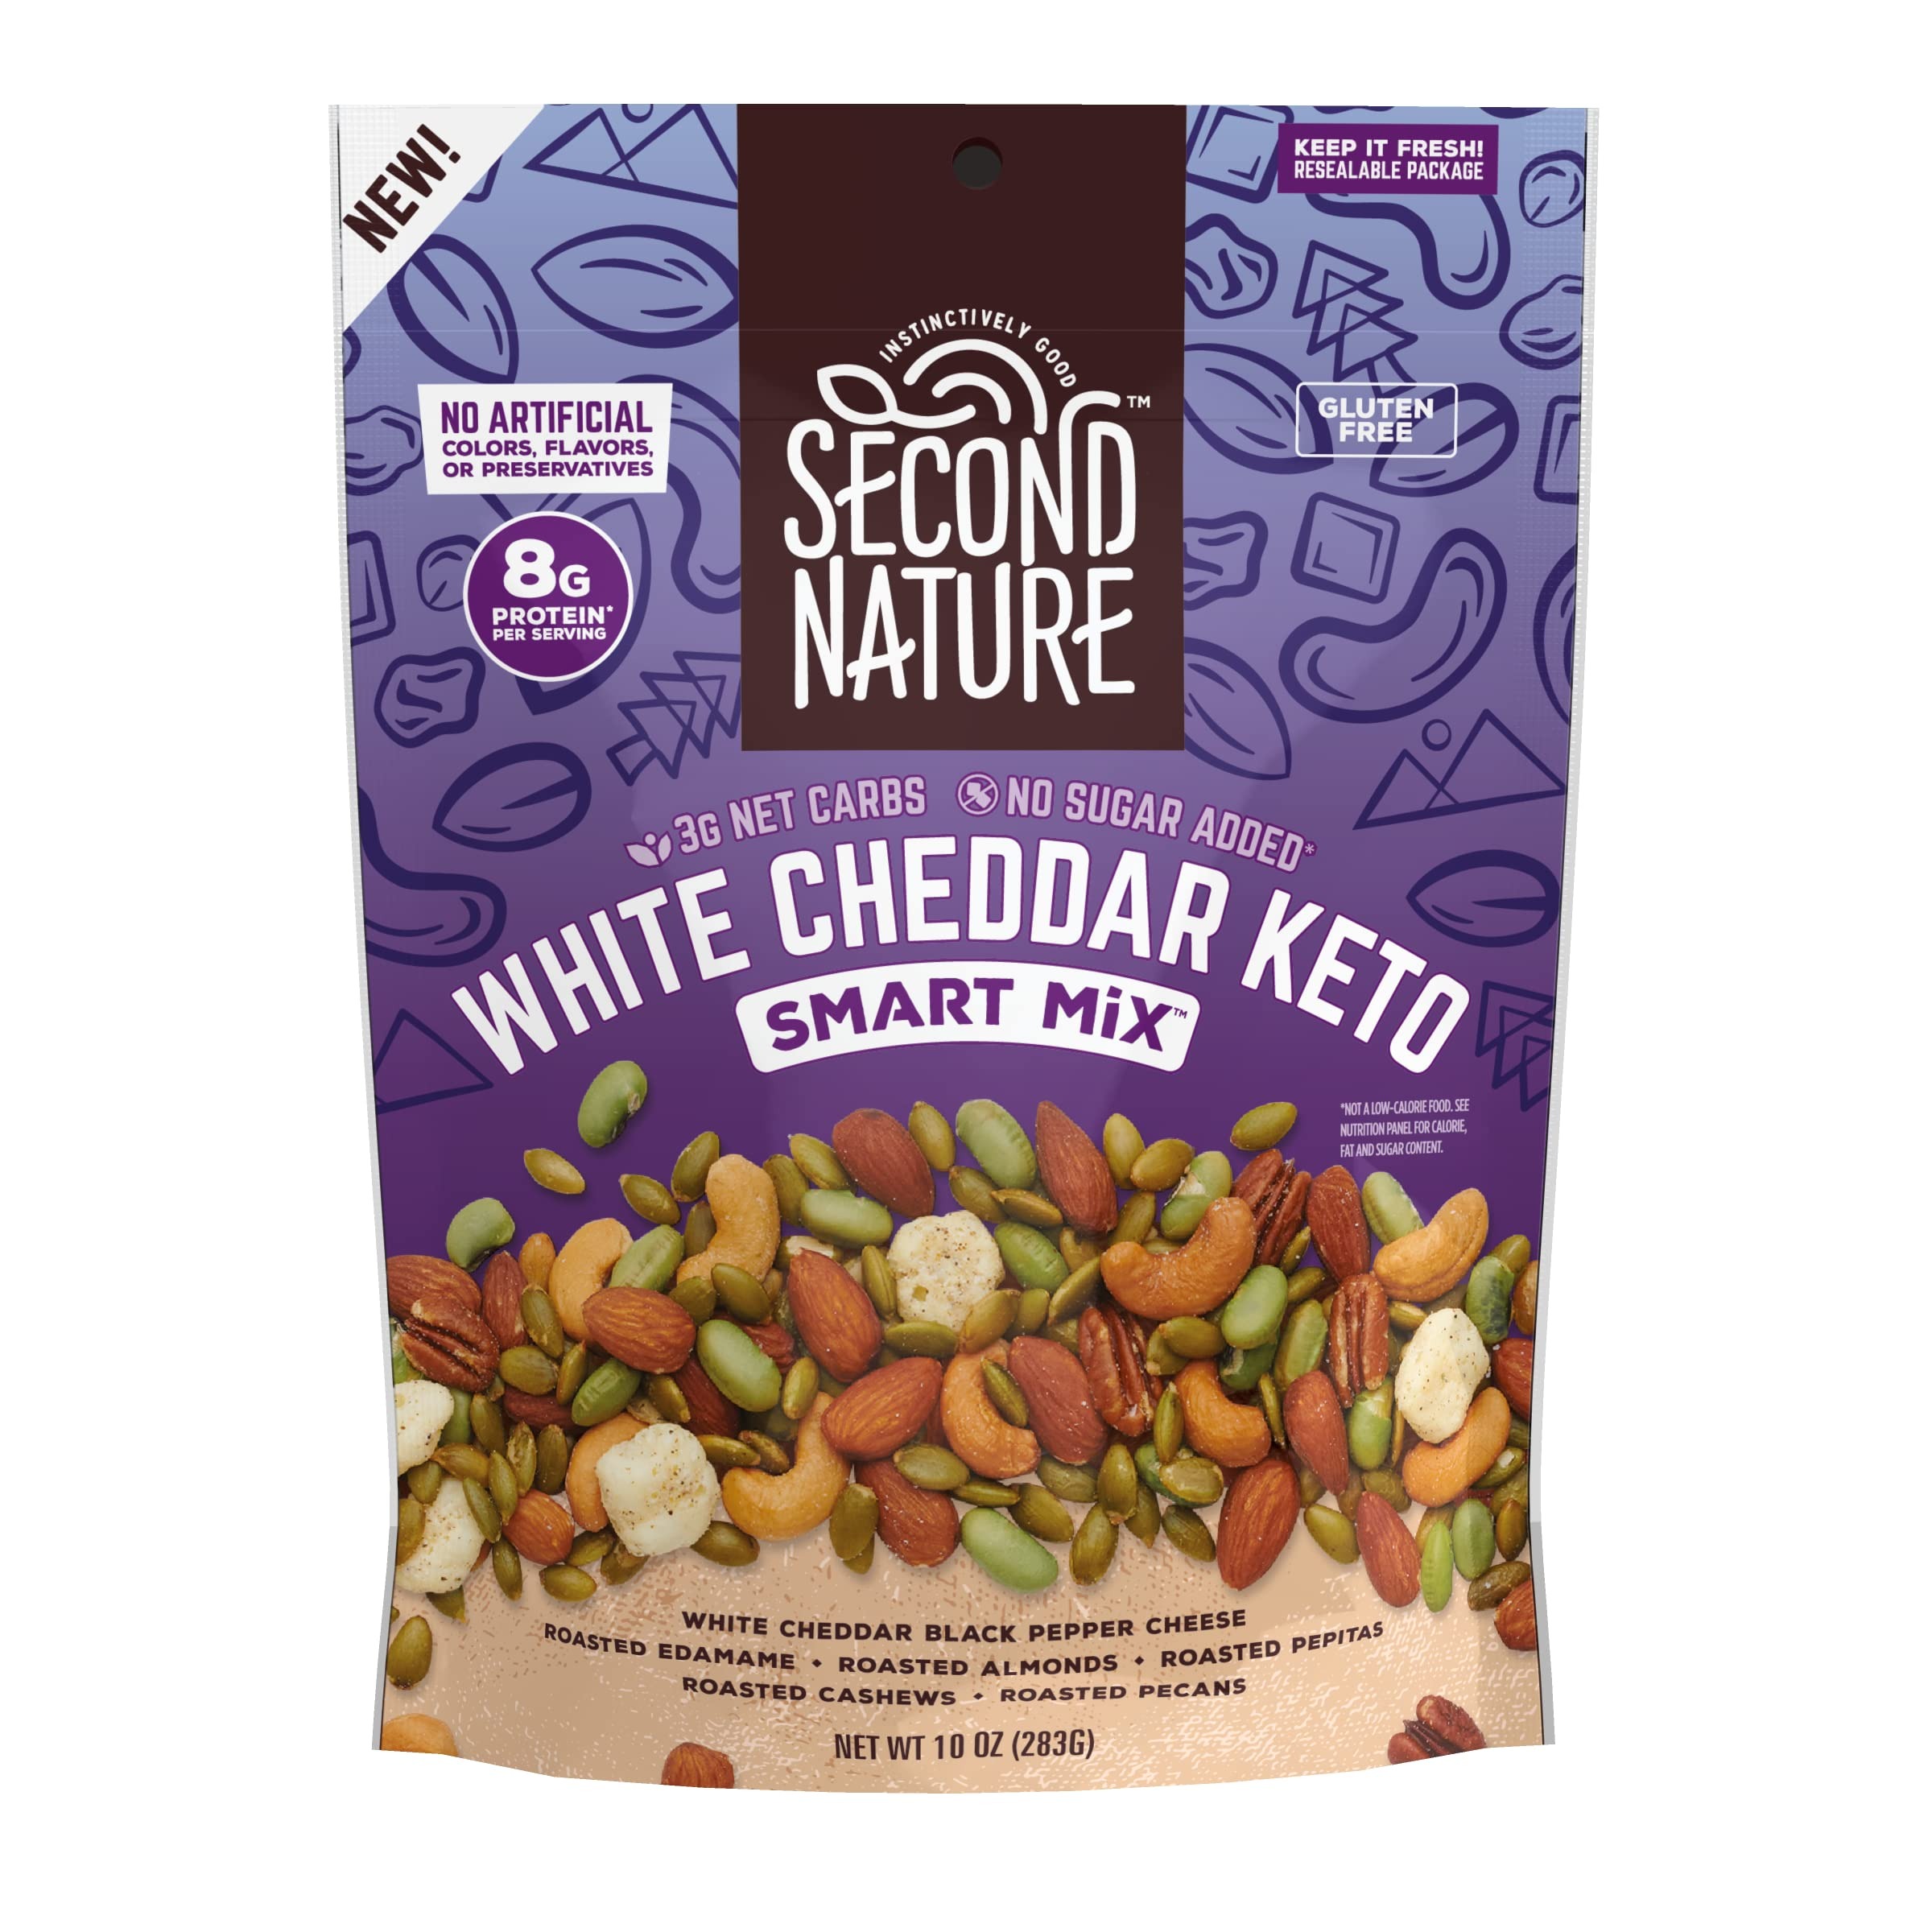
Item Name: Second Nature White Cheddar Keto Smart Snack Mix, 10 oz Resealable Pouches (Pack of 6) - Keto Friendly Gluten Free Snack - No Sugar Added Nut Trail Mix, Ideal for Travel Snacks
Bullet Point 1: KETO SNACK MIX – Second Nature Snacks White Cheddar Keto Smart Mix, featuring a keto-friendly blend of white cheddar Moon Cheese, premium mixed nuts, seeds and dried edamame, is made to fuel your day the right way.
Bullet Point 2: KETO DIET FRIENDLY – Our keto-friendly snack mix is a cheesy, salty, and nutty low-carb snack. Only 3g of net carbs & no sugar added per serving.
Bullet Point 3: INSTINCTIVELY GOOD – We believe in snacking on purpose, creating medleys that fuel our adventures and improve our health. It’s the best of nature’s finest ingredients, combined in ways Mother Nature never imagined.
Bullet Point 4: GIVING BACK TO NATURE – It’s in our Second Nature to give back to nature. That’s why we’ve partnered with One Tree Planted and a portion of every Second Nature Snacks purchase goes towards planting trees in our communities.
Value: 60.0
Unit: Ounce

Price: 58.31